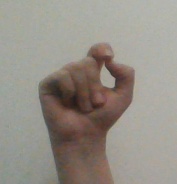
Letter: fa